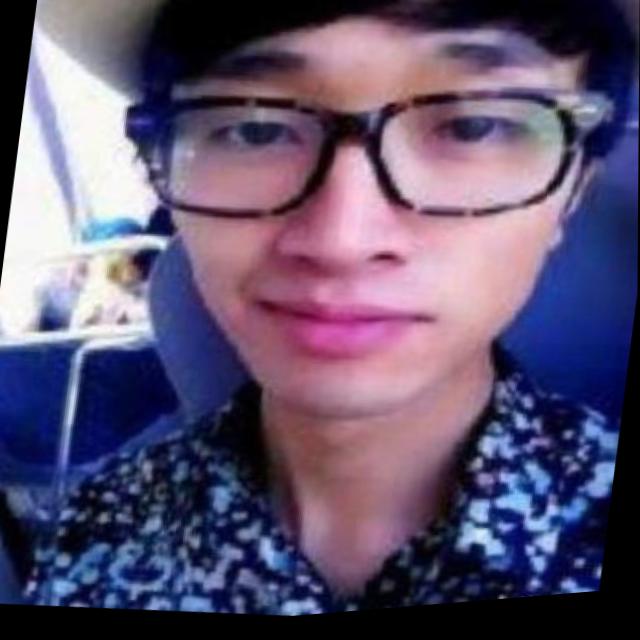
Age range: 21-44